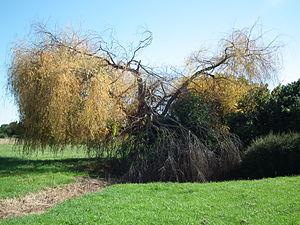
Vieil arbre à Agudelle